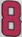
Number: 8